Vowel

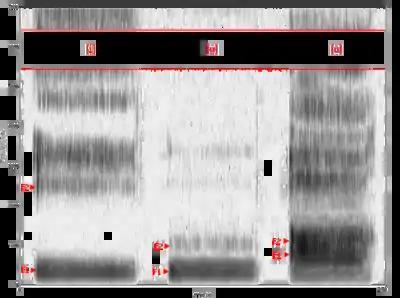
Spectrogram of vowels . is a low vowel, so its F1 value is higher than that of and , which are high vowels. is a front vowel, so its F2 is substantially higher than that of and , which are back vowels.

The acoustics of vowels are fairly well understood. The different vowel qualities are realized in acoustic analyses of vowels by the relative values of the formants, acoustic resonances of the vocal tract which show up as dark bands on a spectrogram. The vocal tract acts as a resonant cavity, and the position of the jaw, lips, and tongue affect the parameters of the resonant cavity, resulting in different formant values. The acoustics of vowels can be visualized using spectrograms, which display the acoustic energy at each frequency, and how this changes with time.